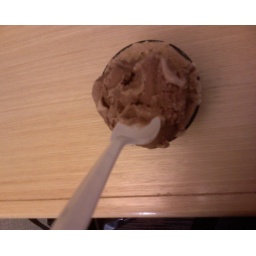
Free gelato in my office building today